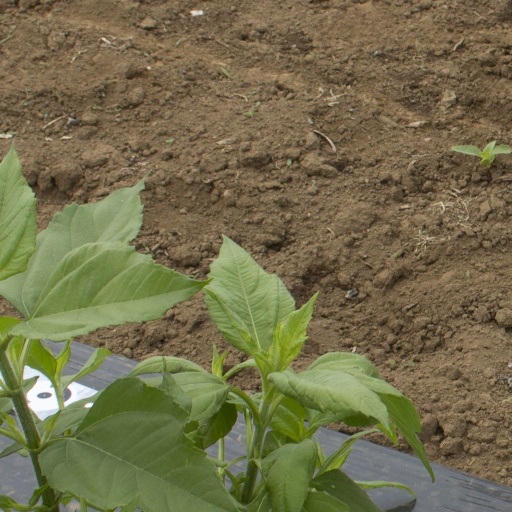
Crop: Jerusalem artichoke